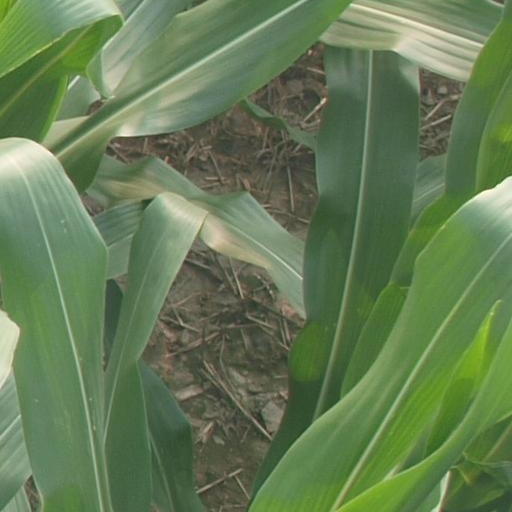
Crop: maize; corn